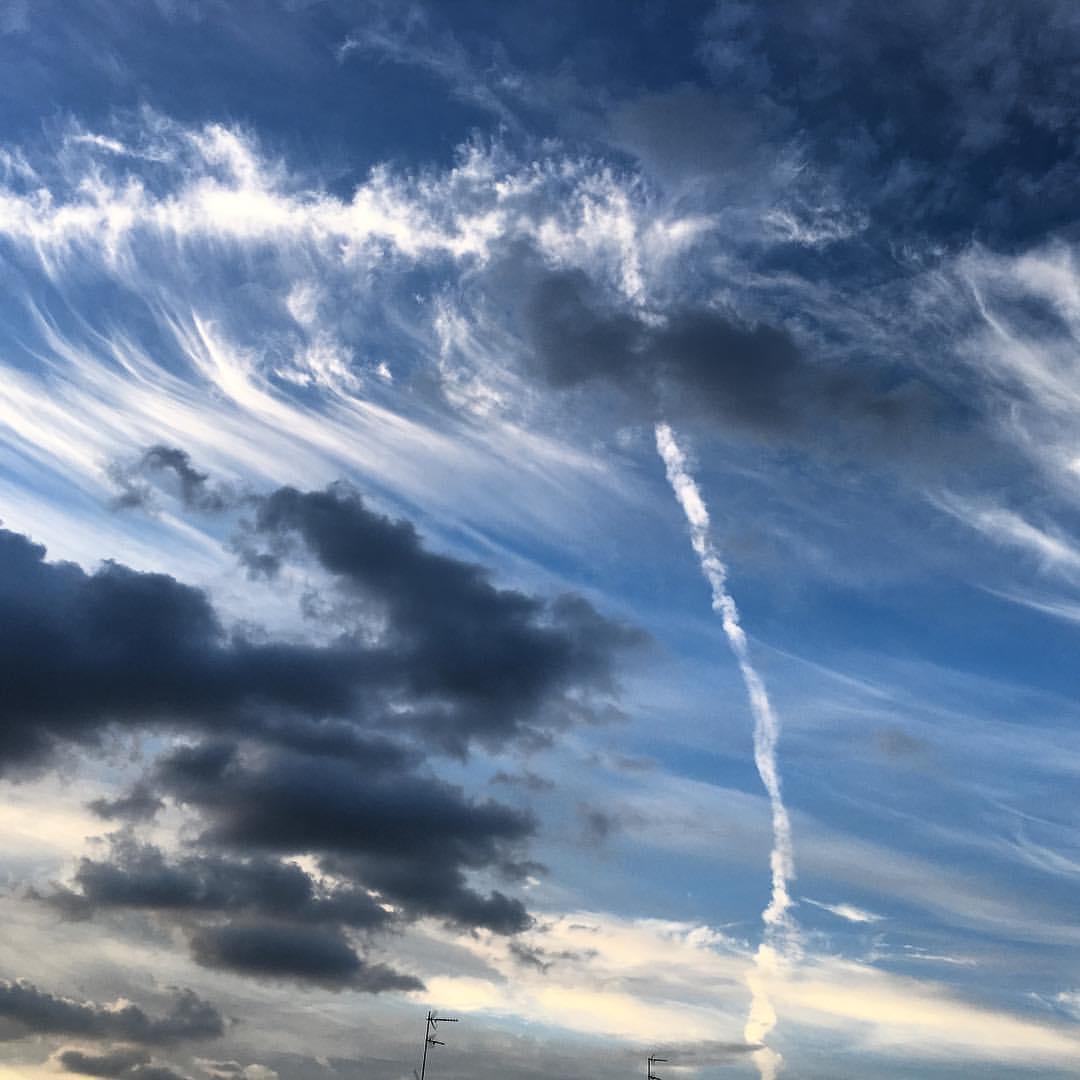
storm clouds over a city
Relation: Visible, Meta